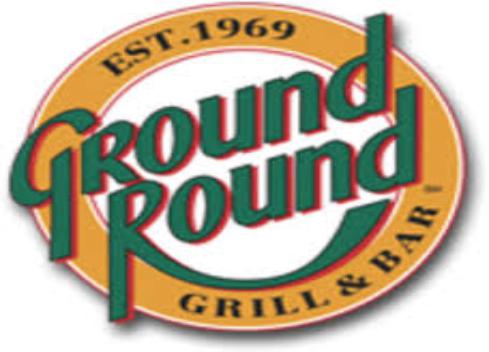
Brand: Ground Round
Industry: Electronic